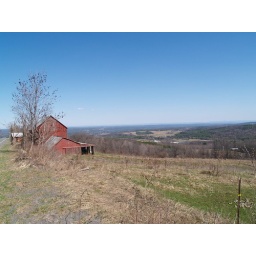
View from road heading down the mountain from Windham, NY. View looking North and the Berkshire mountains can be seen in the distance.